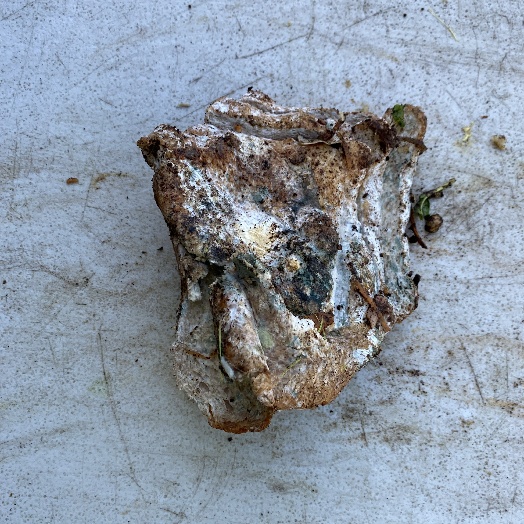
Label: generalcompost